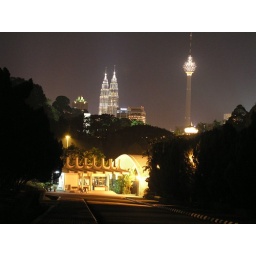
The iconic twin towers and KL tower light up the dark sky in the background at the entrance into the parliament compound.